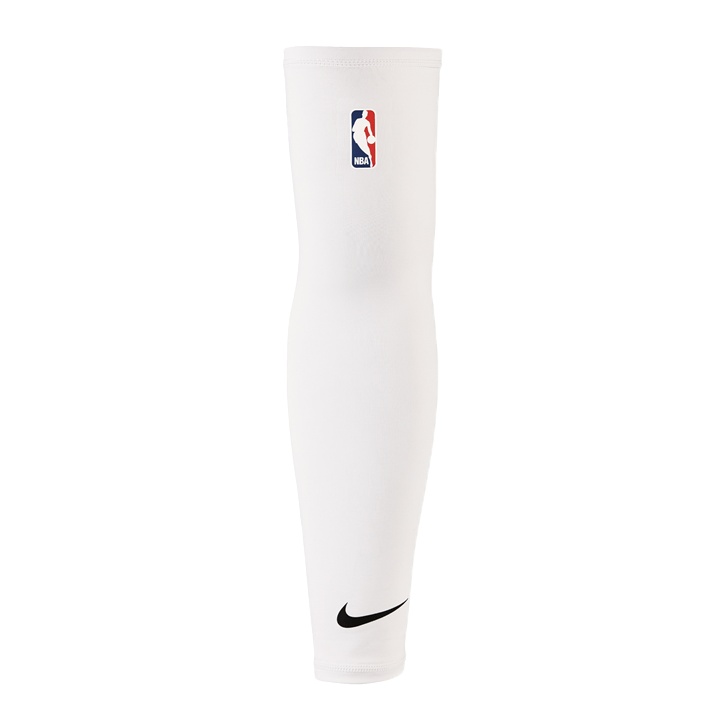
Nike NBA On Court Shooter Sleeve Single pack- White
The official On Court sleeve of the NBA. The Nike NBA Shooter Sleeves provide the compression benefits that elite athletes crave when stepping onto the floor THIS IS A SINGLE SLEEVE (1xSleeve)
Brand: Nike
Category: Sporting Goods > Athletics > Basketball > Basketball Training Aids > Basketball Shooting Aids